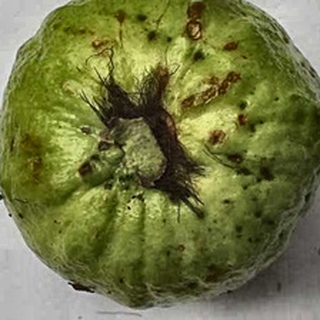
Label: guava_anthracnose